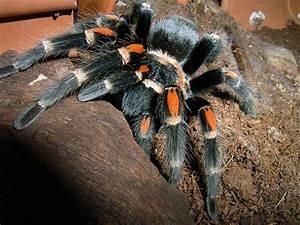
spider